Rosie the Riveter World War II Home Front National Historical Park

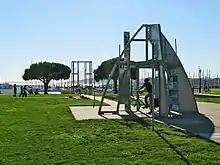
The Rosie Memorial in October 2007

The park's creation was spurred by the construction of a Rosie the Riveter memorial in Marina Bay Park along the city's shoreline, formerly Kaiser Richmond Shipyard #2. The memorial was intended to honor the "Rosies", women who made up much of the workforce at the shipyards, and started in 1997, three years prior to the creation of the national park. The effort behind the memorial was initiated by then-Councilwoman Donna Powers. It grew under Project Director Donna Graves to become the first national tribute to home front American women. A competition was held, selecting the final design in November 1998.